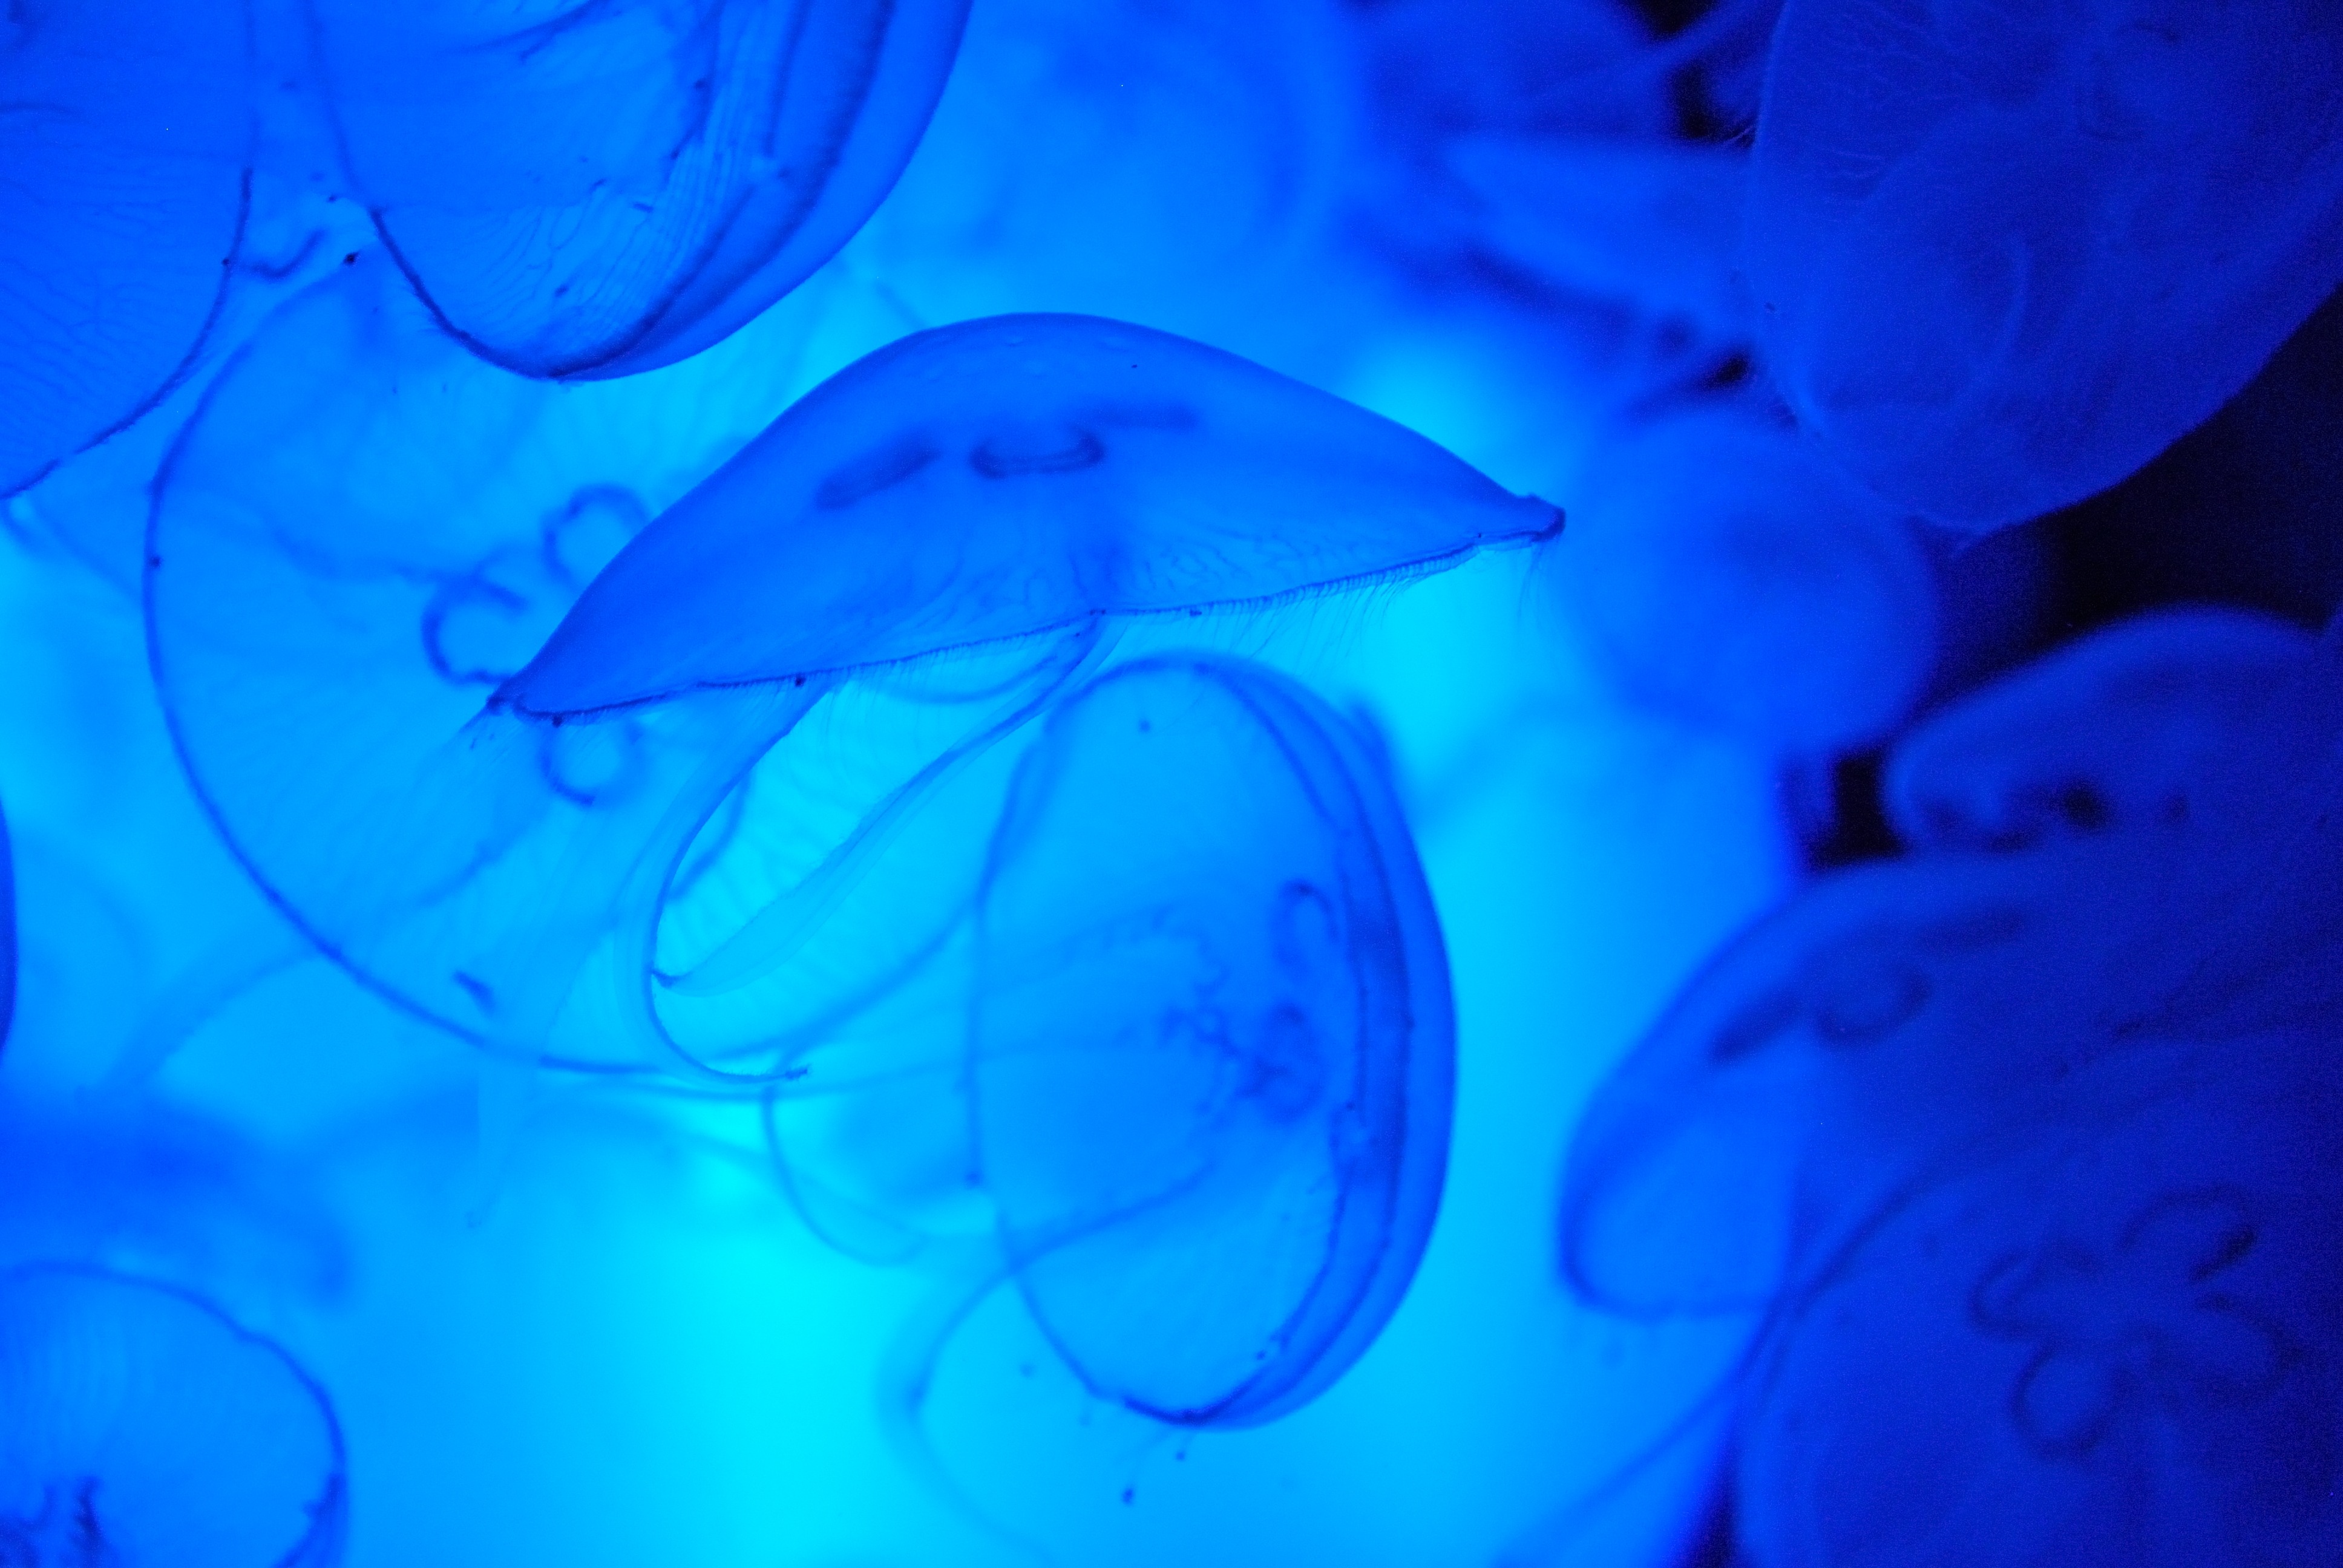
flower, petal, underwater, biology, jellyfish, blue, invertebrate, reef, cnidaria, animals, blue jellyfish, marine biology, marine invertebrates